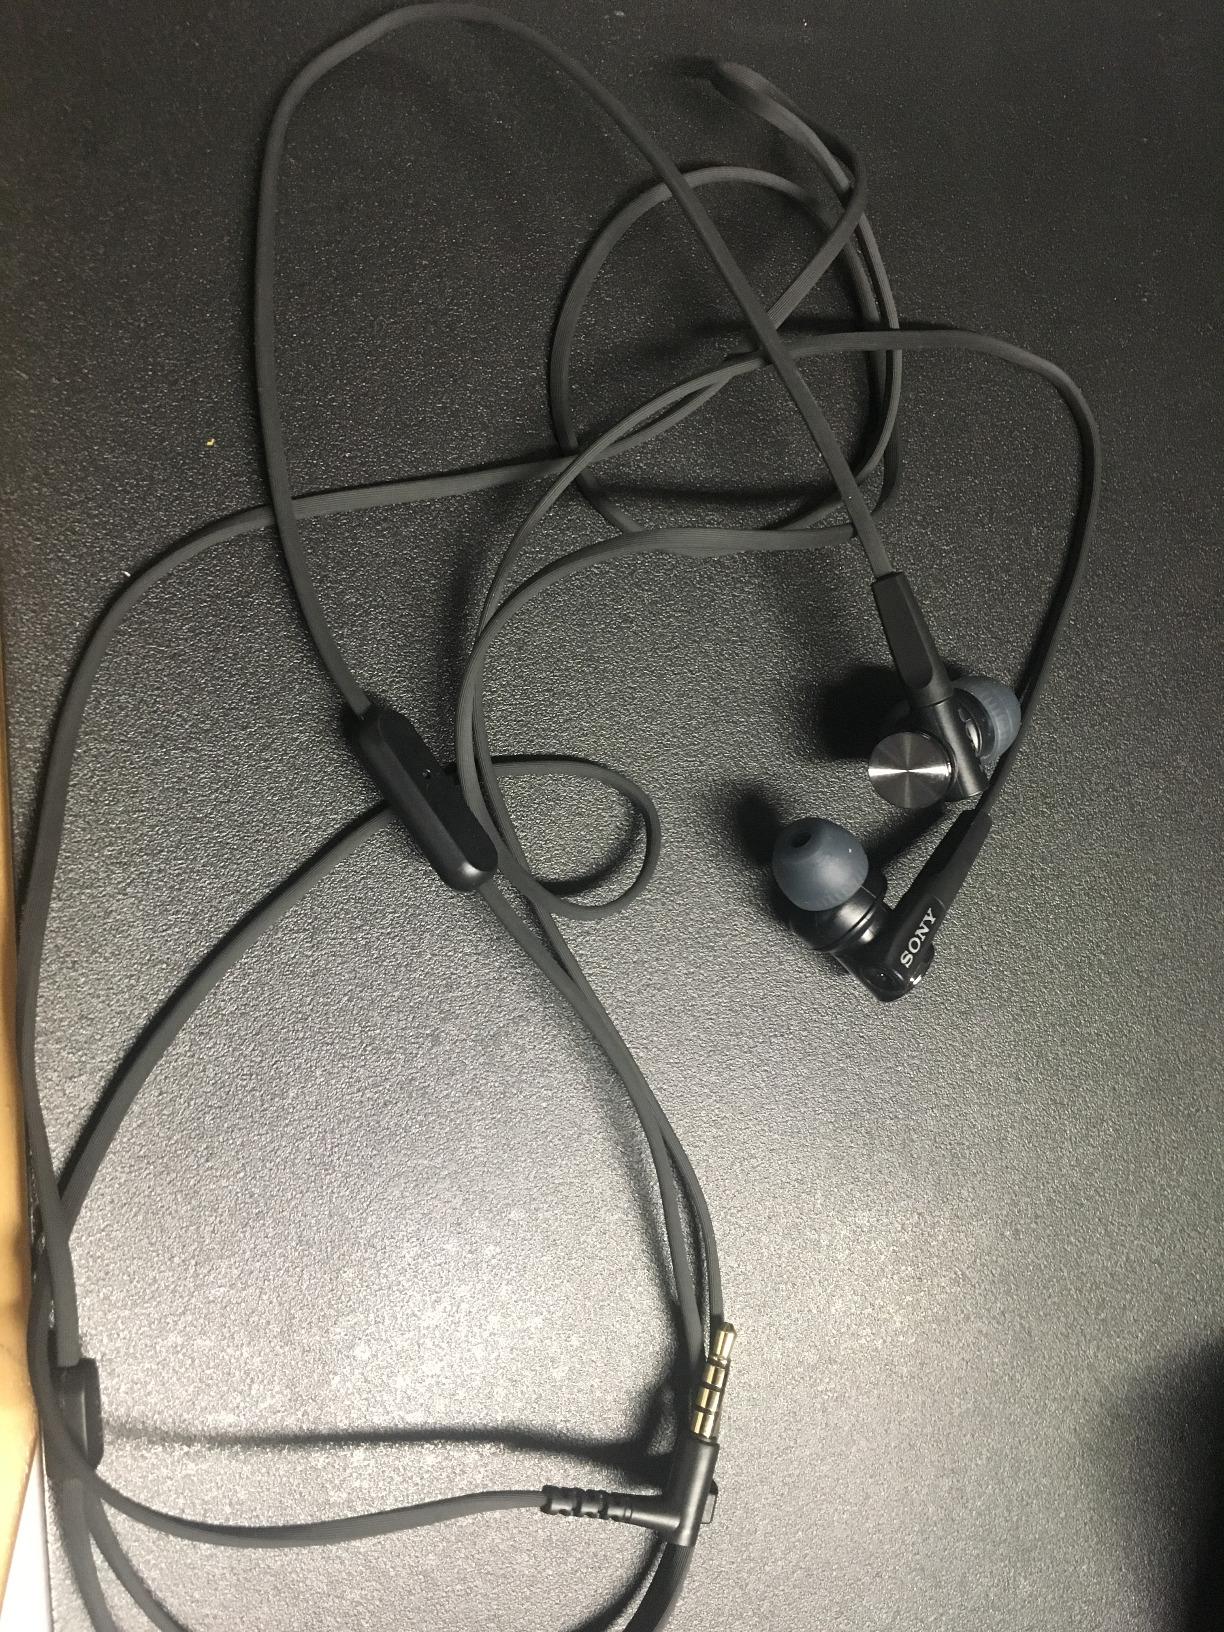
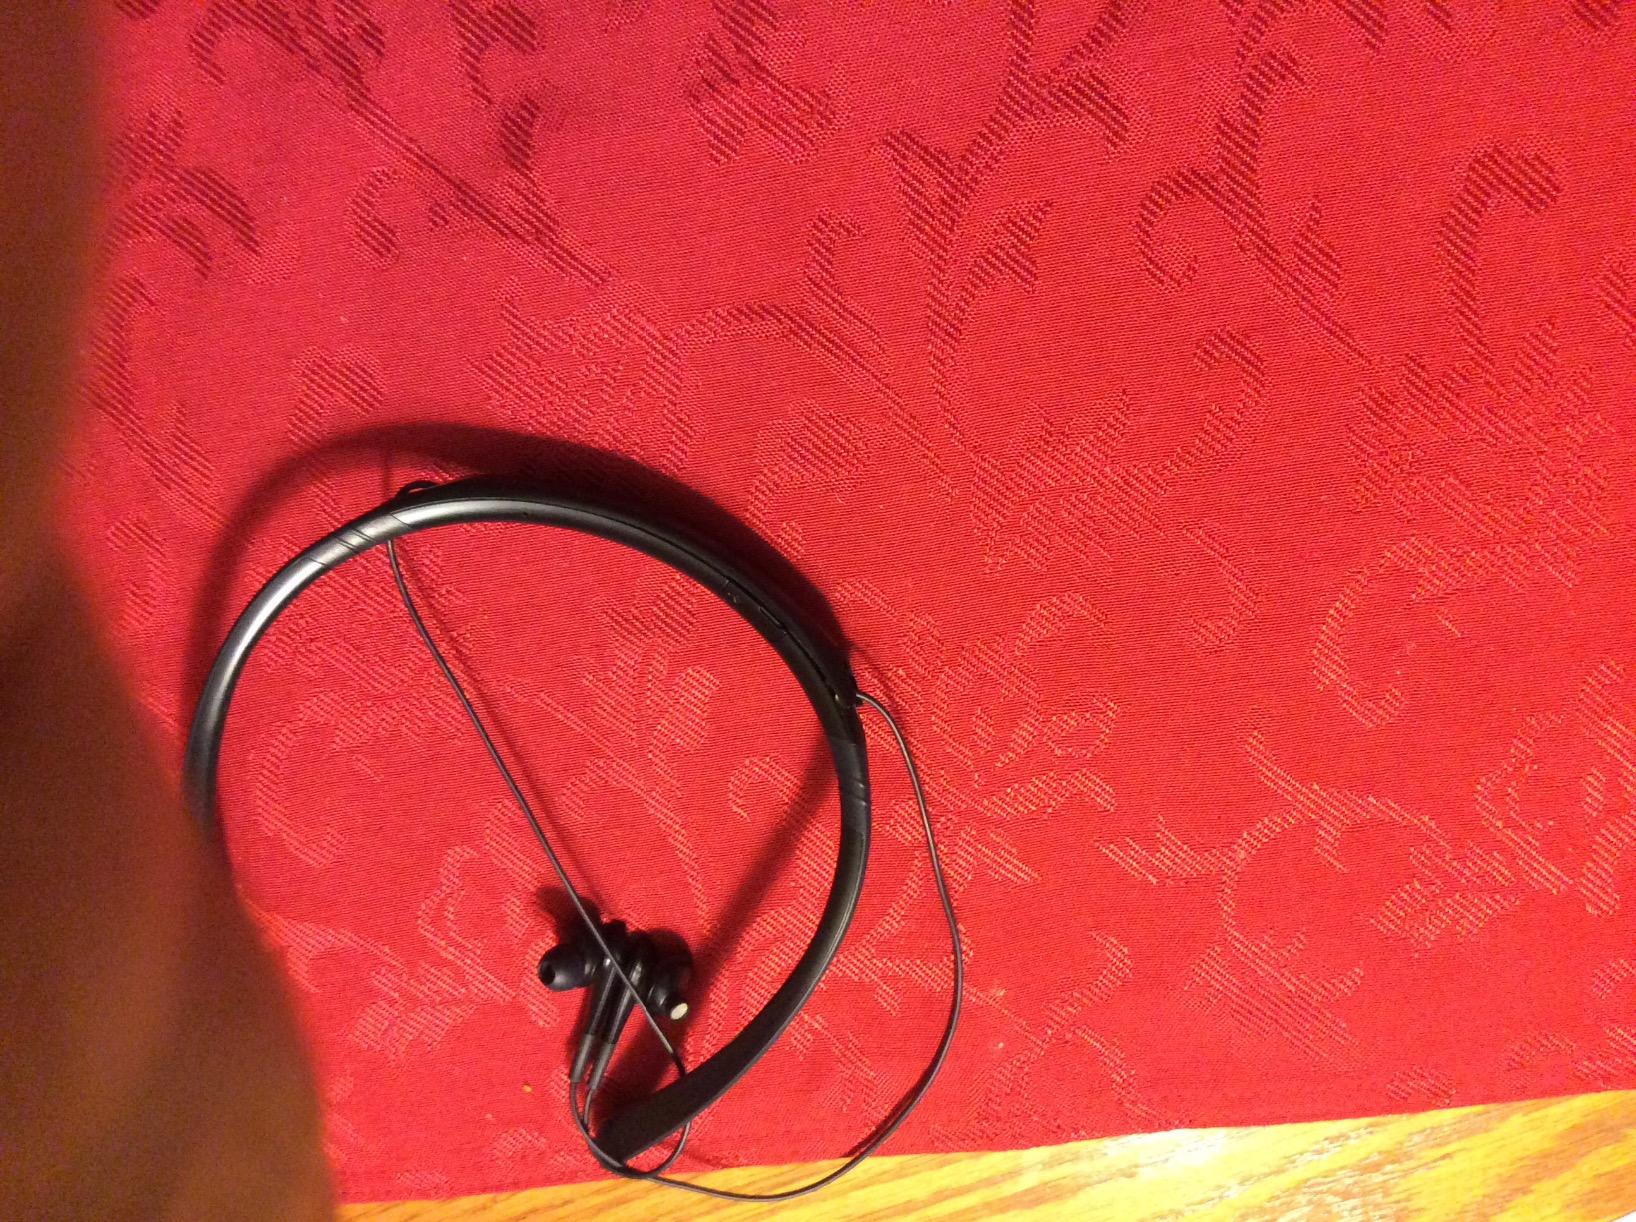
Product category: headphones
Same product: no